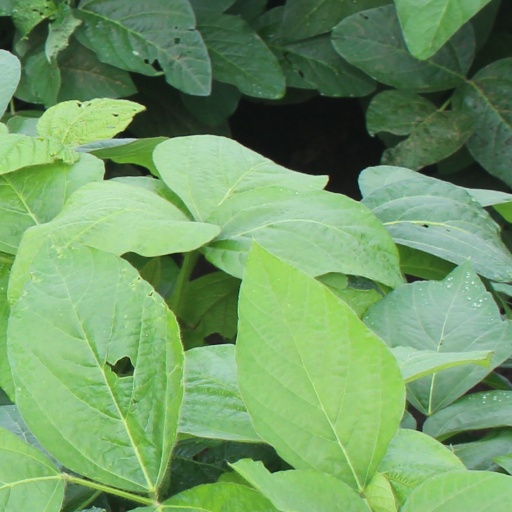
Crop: soybean